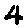
Label: 4